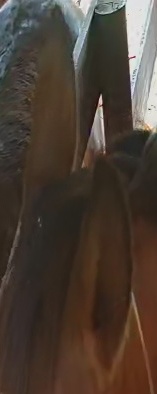
Face region: ears (position_of_ears)
Pain indicator: obviously_present